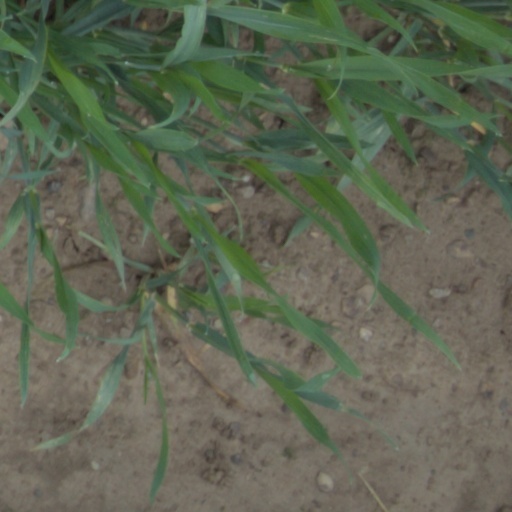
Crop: wheat